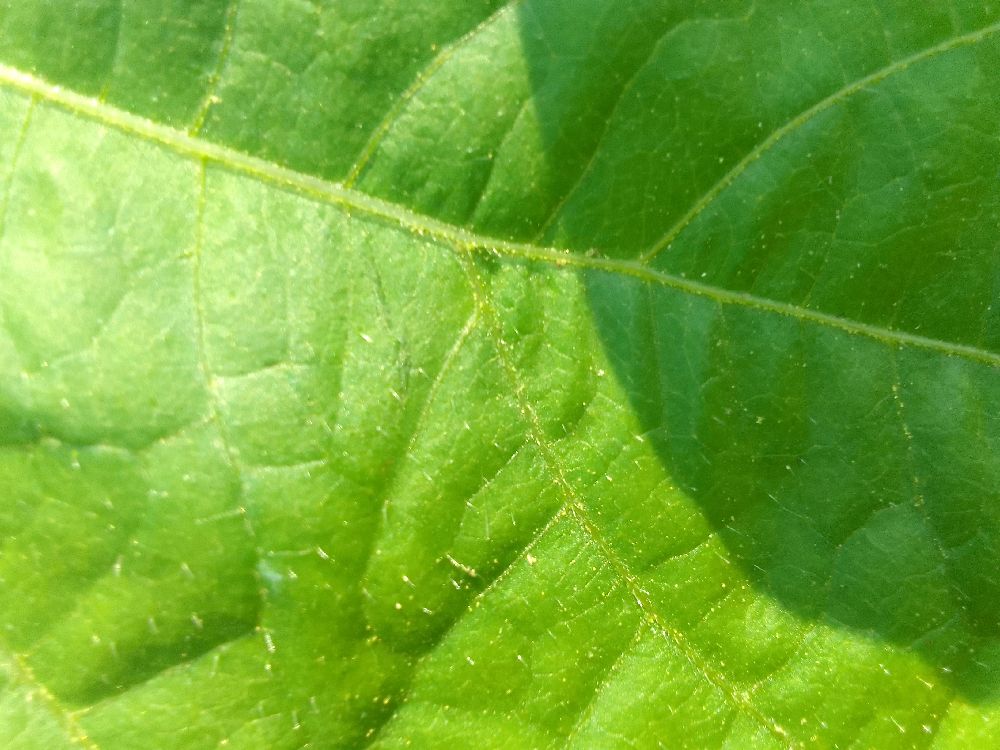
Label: healthy